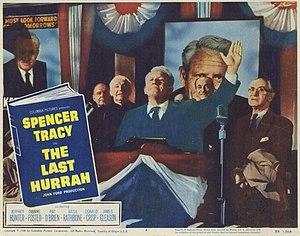
La Dernière Fanfare est un film américain réalisé par John Ford, sorti en 1958.